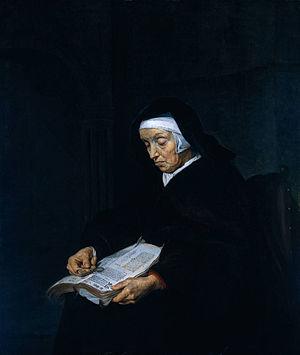
Gabriel Metsu, né à Leyde en janvier 1629 et enterré à Amsterdam, le 24 octobre 1667, est un peintre néerlandais du siècle d’or. Il est l’auteur de quelques tableaux à thème biblique et de nombreuses scènes de genre, dont certaines peuvent être également regardées comme des portraits. Il fait partie des « peintres de la manière fine », dont le chef de file est Gérard Dou.